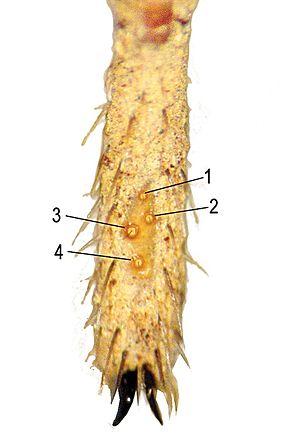
L’anatomie des araignées décrit la morphologie des structures externes et internes chez les Araneae et les principales propriétés de ces structures. Cette anatomie présente de nombreux points communs avec celle des Arthropodes Chélicérates : corps divisé en deux tagmes, le prosome ou céphalothorax et l’opisthosome dont les deux premiers métamères sont modifiés en organe génital. Le prosome a une première paire d’appendices transformée en chélicères et une deuxième paire d’appendices transformée en pédipalpes.